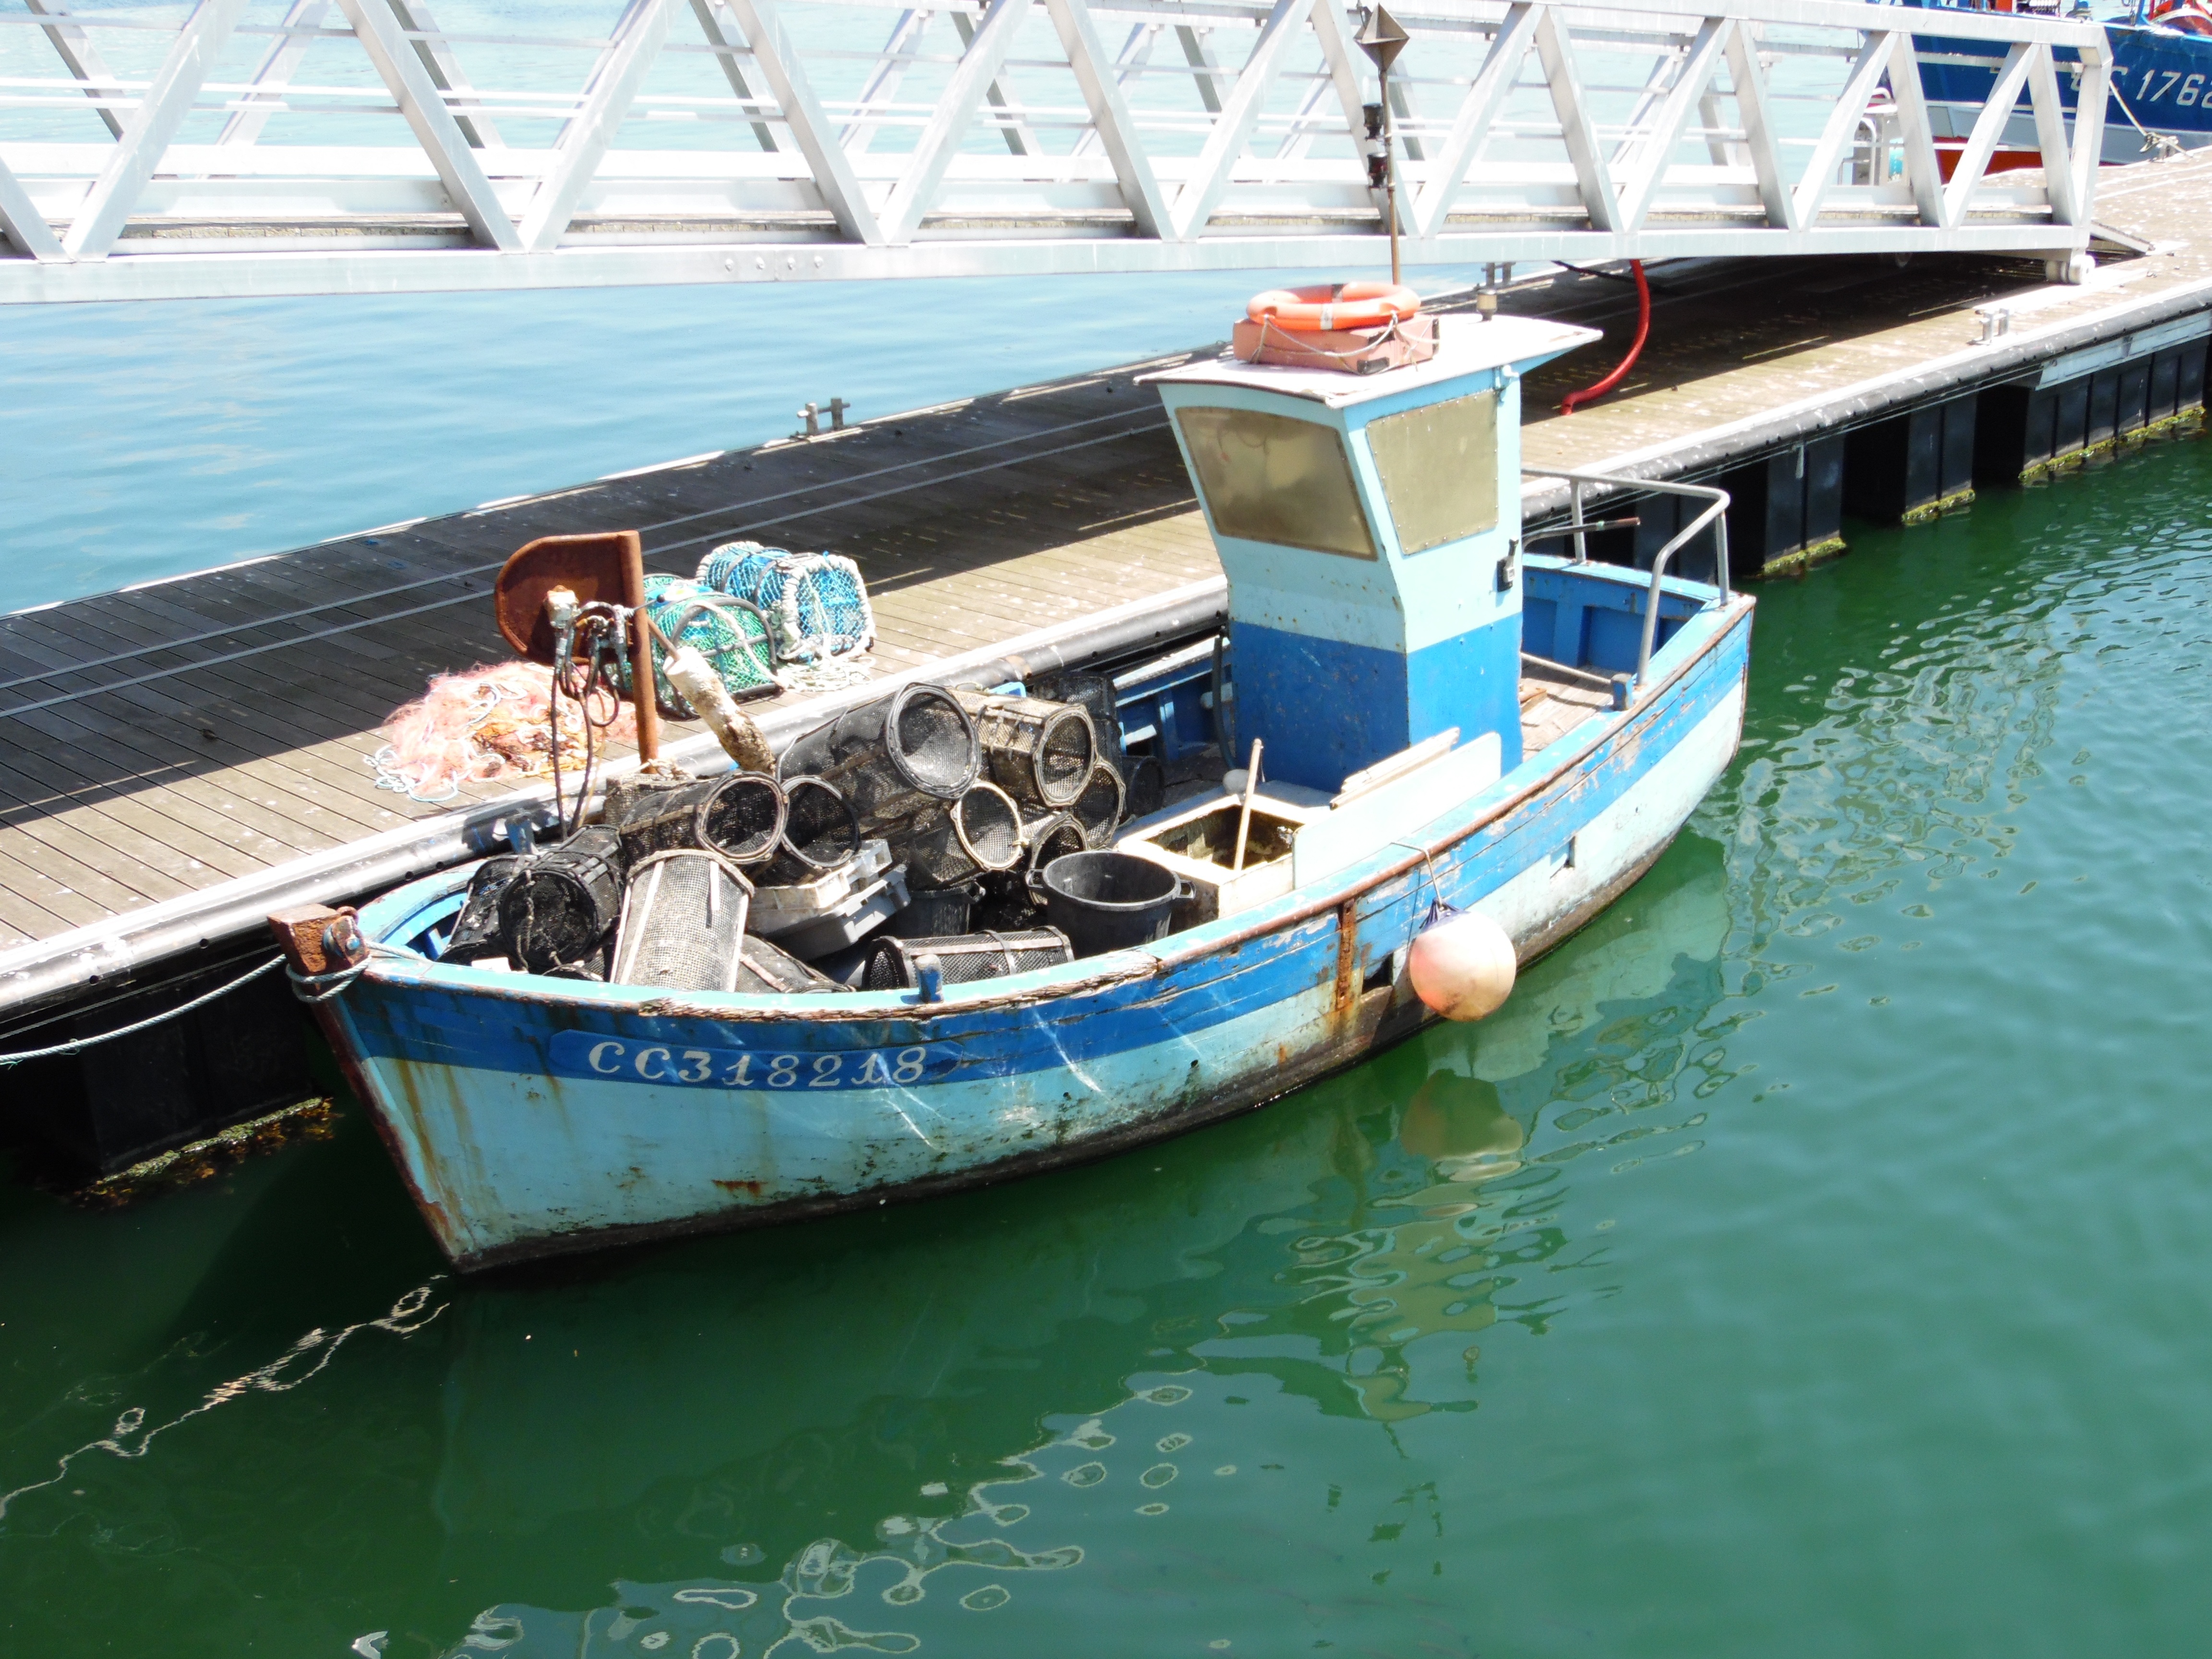
sea, ocean, dock, sun, boat, pot, vehicle, fishing, port, waterway, boating, watercraft, brittany, fishing vessel, finist re, fisherman boat, concarneau, watercraft rowing